Bandera County Courthouse and Jail

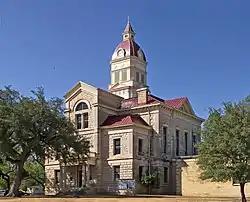
Bandera County Courthouse in 2009

The Bandera County Courthouse and Jail are two separate historic county governmental buildings located near each other in Bandera, Bandera County, Texas, The Bandera County Courthouse, built in 1890 at the corner of Main and Pecan streets, is a Renaissance Revival style building designed by San Antonio architect B. F. Trester. It is three-story building with a central clock tower made from rusticated limestone cut from a local quarry. The clock is non-functioning and painted on, displaying the time 10:09. The current jail is a non-historic, modern facility located along State Highway 16 on the north end of town.